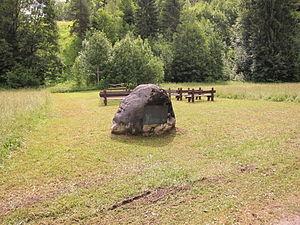
L'abbaye de Scharnitz était une abbaye bénédictine située à Mittenwald en Bavière.